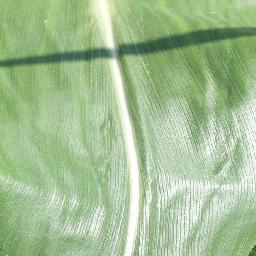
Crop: corn
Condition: (maize)_healthy